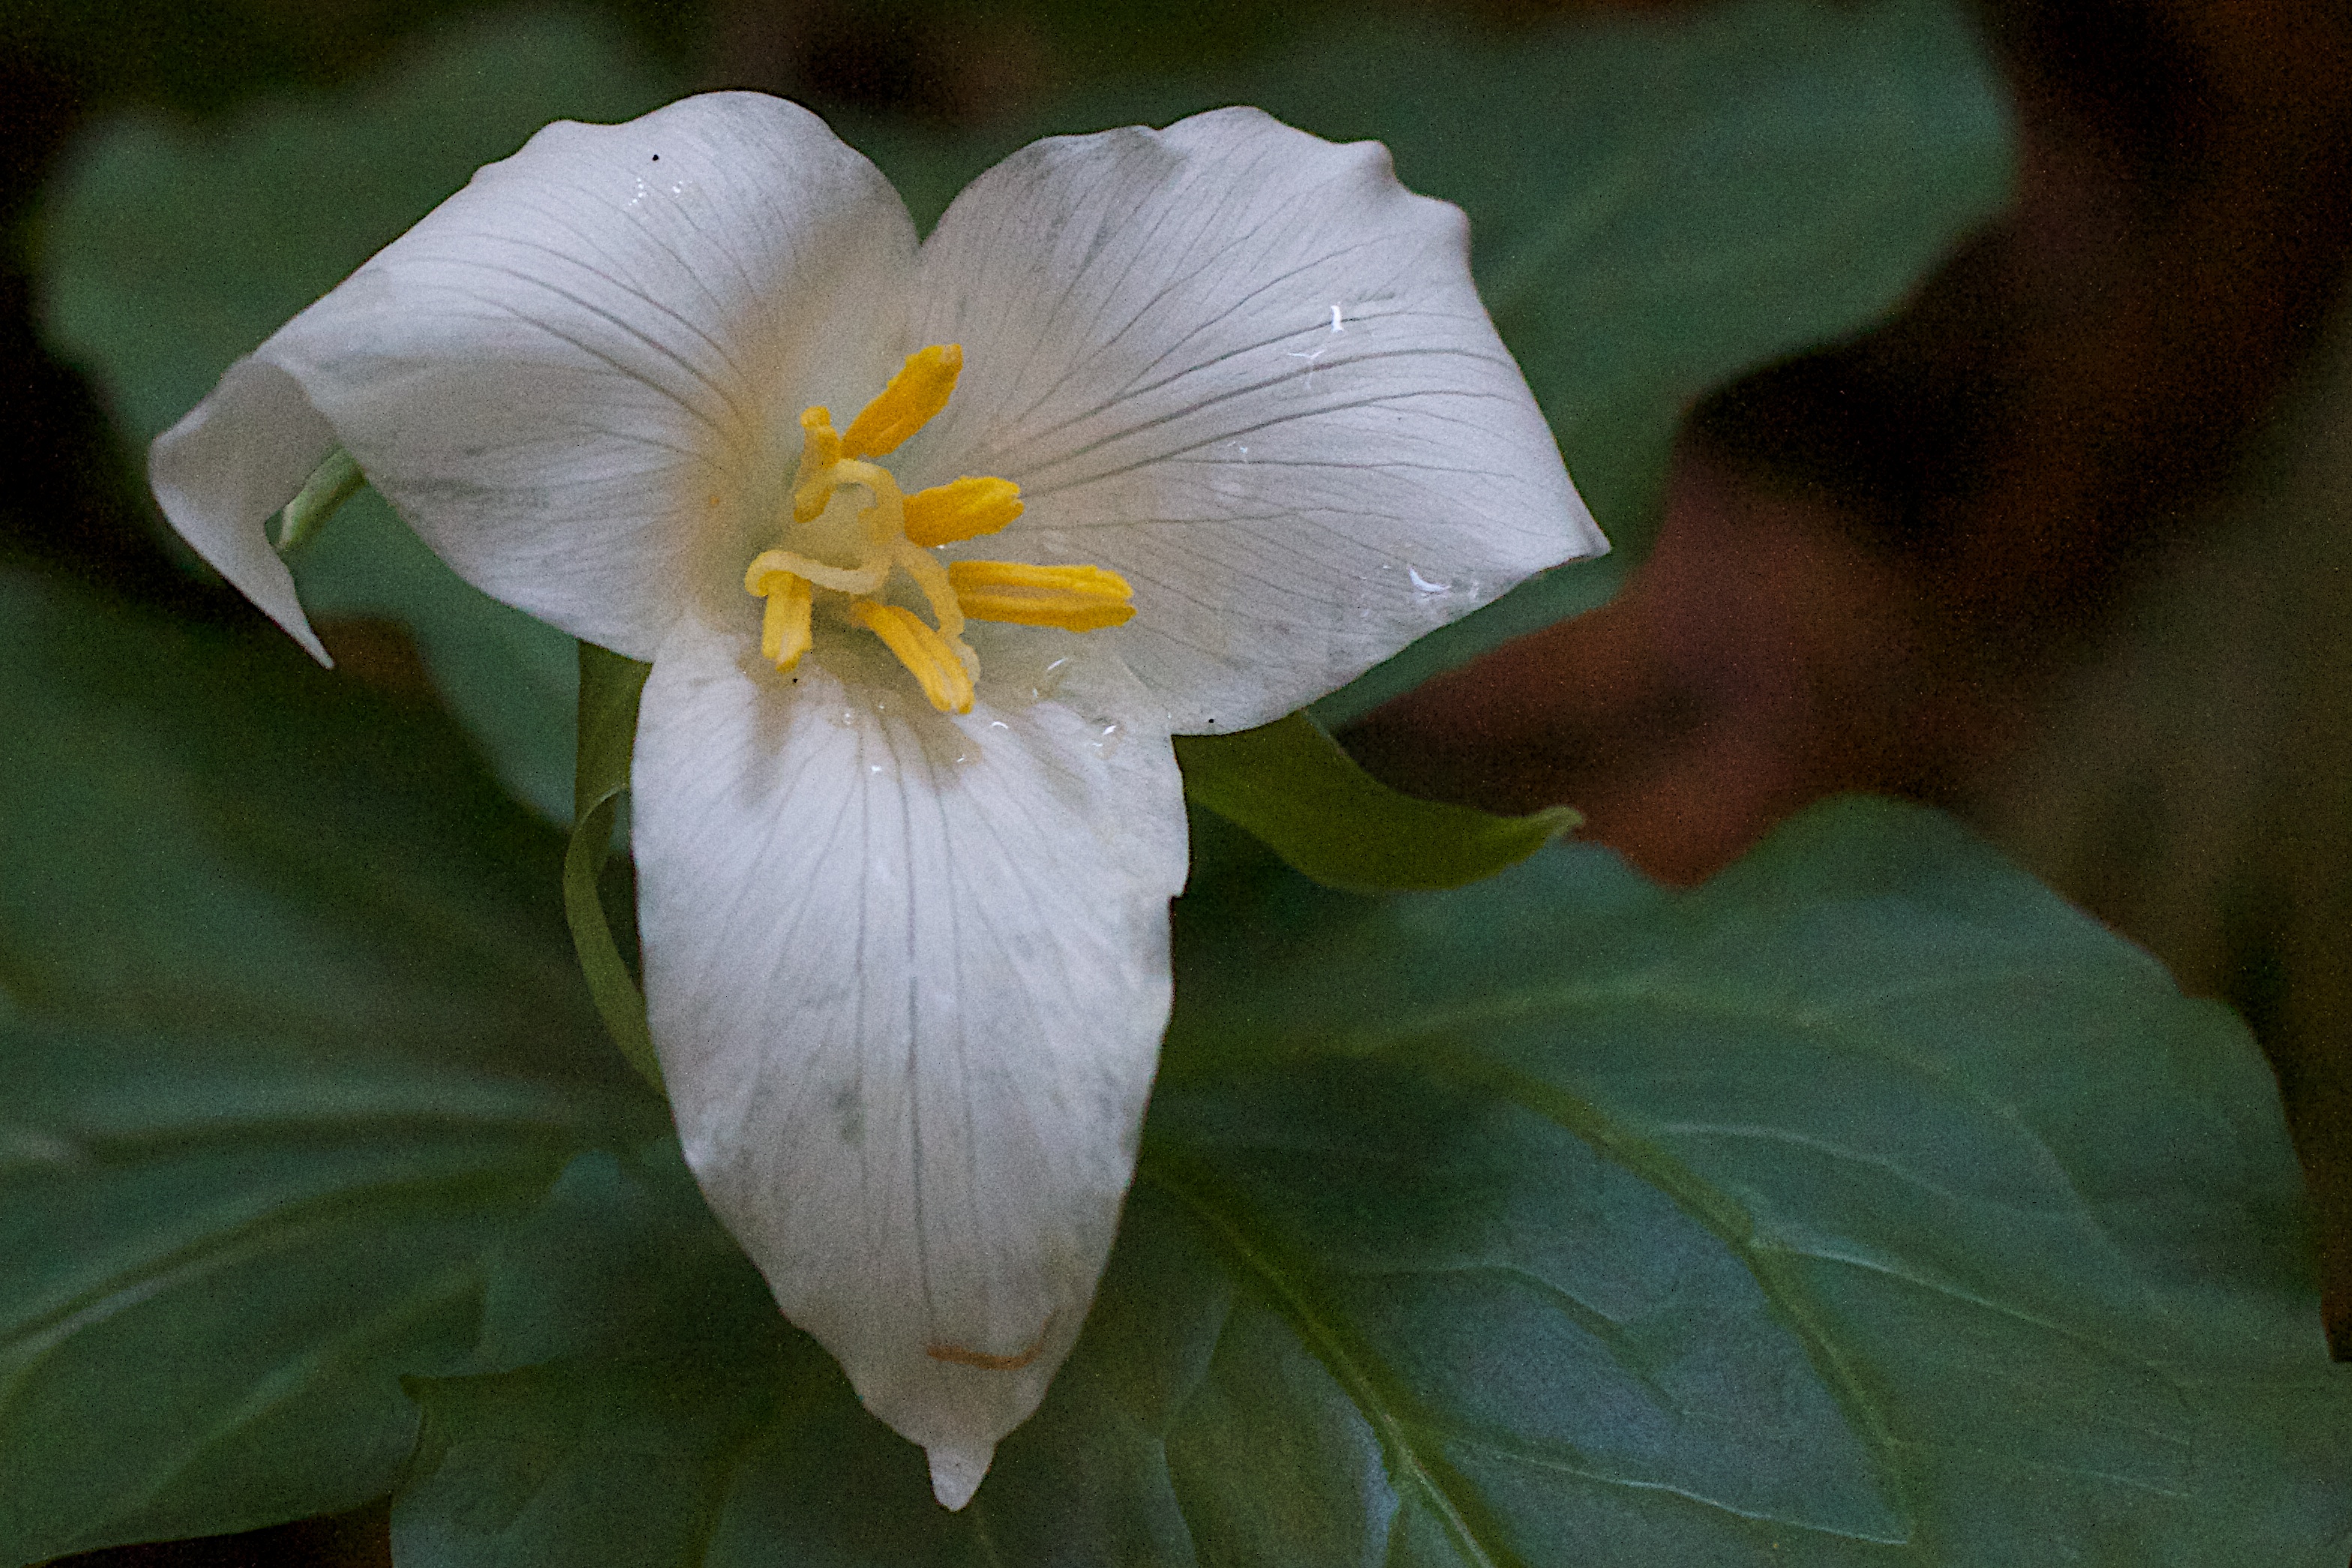
blossom, plant, leaf, flower, petal, botany, yellow, flora, close up, iris, eye, macro photography, flowering plant, land plant